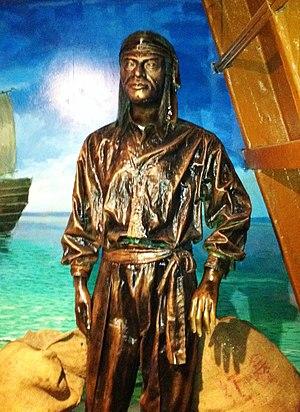
Henrique de Malacca, ou Enrique, est l'esclave et l'interprète de Magellan. D'après Antonio Pigafetta, chroniqueur du voyage, il était originaire de Sumatra alors que Magellan le dit né à Malacca dans son testament de 1519. Le romancier malais Harun Aminurashid le considère comme originaire de la Malaisie et le nomme Panglima Awang dans ses romans historiques.